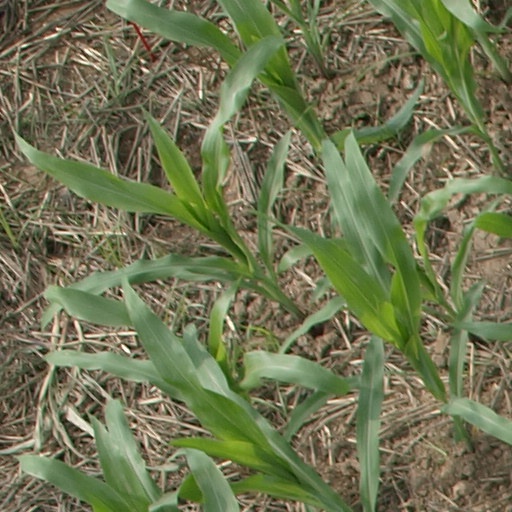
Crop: maize; corn